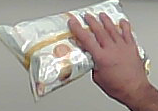
Product: lays_classic